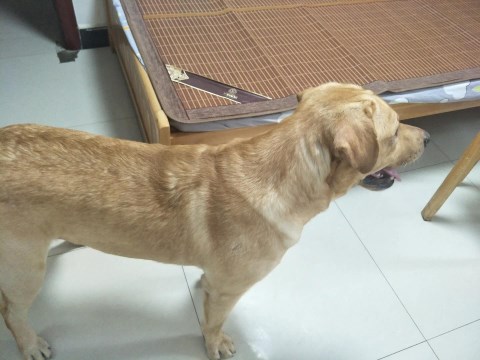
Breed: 3580-n000122-Labrador_retriever